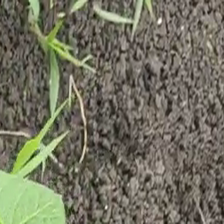
Weed species: Digitaria_SP_(Digitaria Sanguinalis )